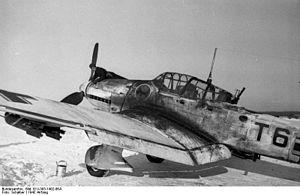
La Sturzkampfgeschwader 2 Immelmann est une unité de bombardements en piqué de la Luftwaffe pendant la Seconde Guerre mondiale.
Le Schlachtgeschwader 2 est une unité d'attaque au sol de la Luftwaffe pendant la Seconde Guerre mondiale.